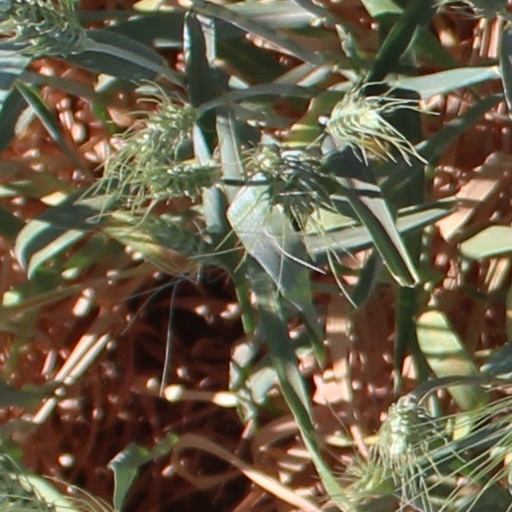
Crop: wheat